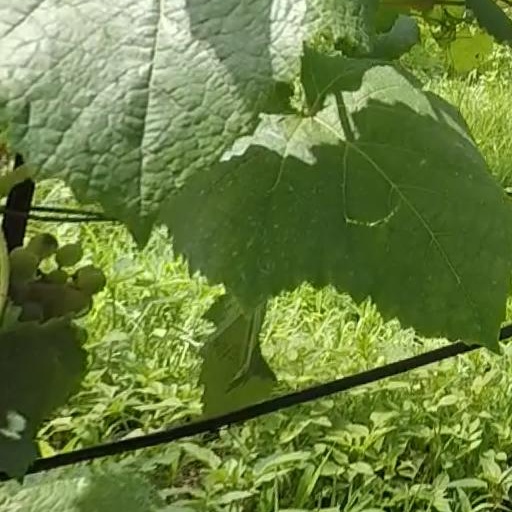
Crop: grape